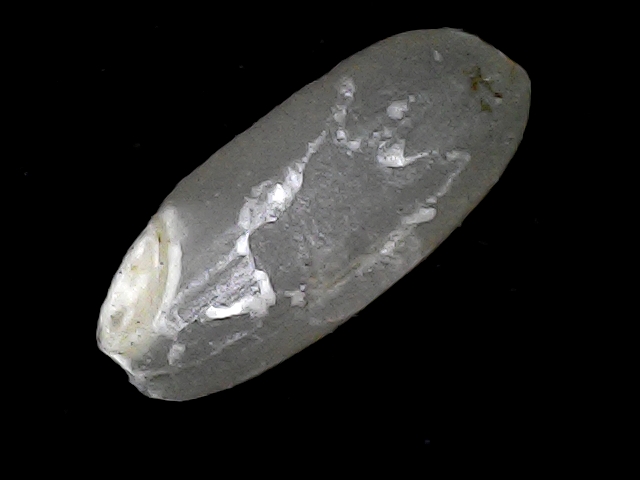
Rice variety: BD52